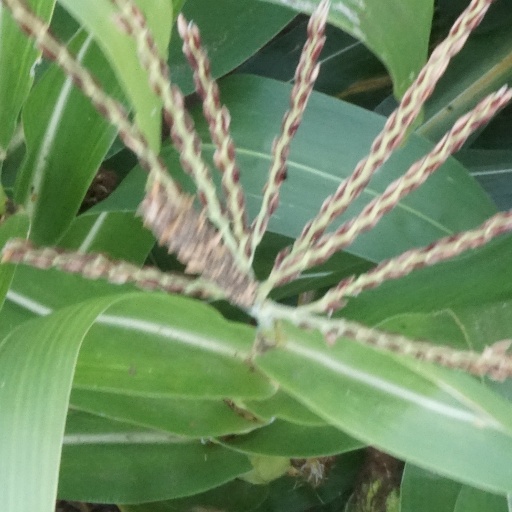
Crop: maize; corn